New South Wales Police Force

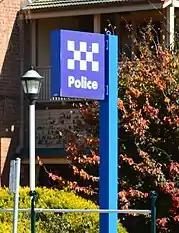
A standard police station sign

In 1894, a number of unarmed police were seriously injured while attempting to arrest a group of offenders as they attempted to break open a safe in the Union Steamship Company Office in Bridge Street, Sydney. The incident received wide publicity and was known as "Bridge Street Affray".